HMS Glasgow (C21)

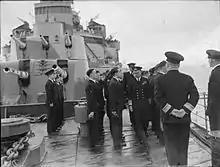
King George VI, wearing the uniform of an Admiral of the Fleet, inspecting personnel from "Glasgow"s crew at Scapa Flow as part of a four-day visit to the Home Fleet. Her two forward 6-inch gun turrets can be seen in the background

"Glasgow" remained allocated to the Home Fleet during the first year of the Second World War, under the command of Captain Frank Pegram from July 1939 to April 1940.